Feuer frei!

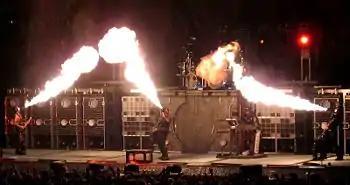
A live performance of "Feuer frei!"

"Feuer frei!" debuted live in a concert exclusively for members of the fan area in April 2000, when it was called "Punk". Its next performance was not until May 2001 (this being the album version), and it has been played in almost every Rammstein concert since then. During live performances of this song, Richard Kruspe, Paul Landers, Till Lindemann and sometimes Oliver Riedel will wear masks with flamethrowers attached that shoot flames several metres into the air.